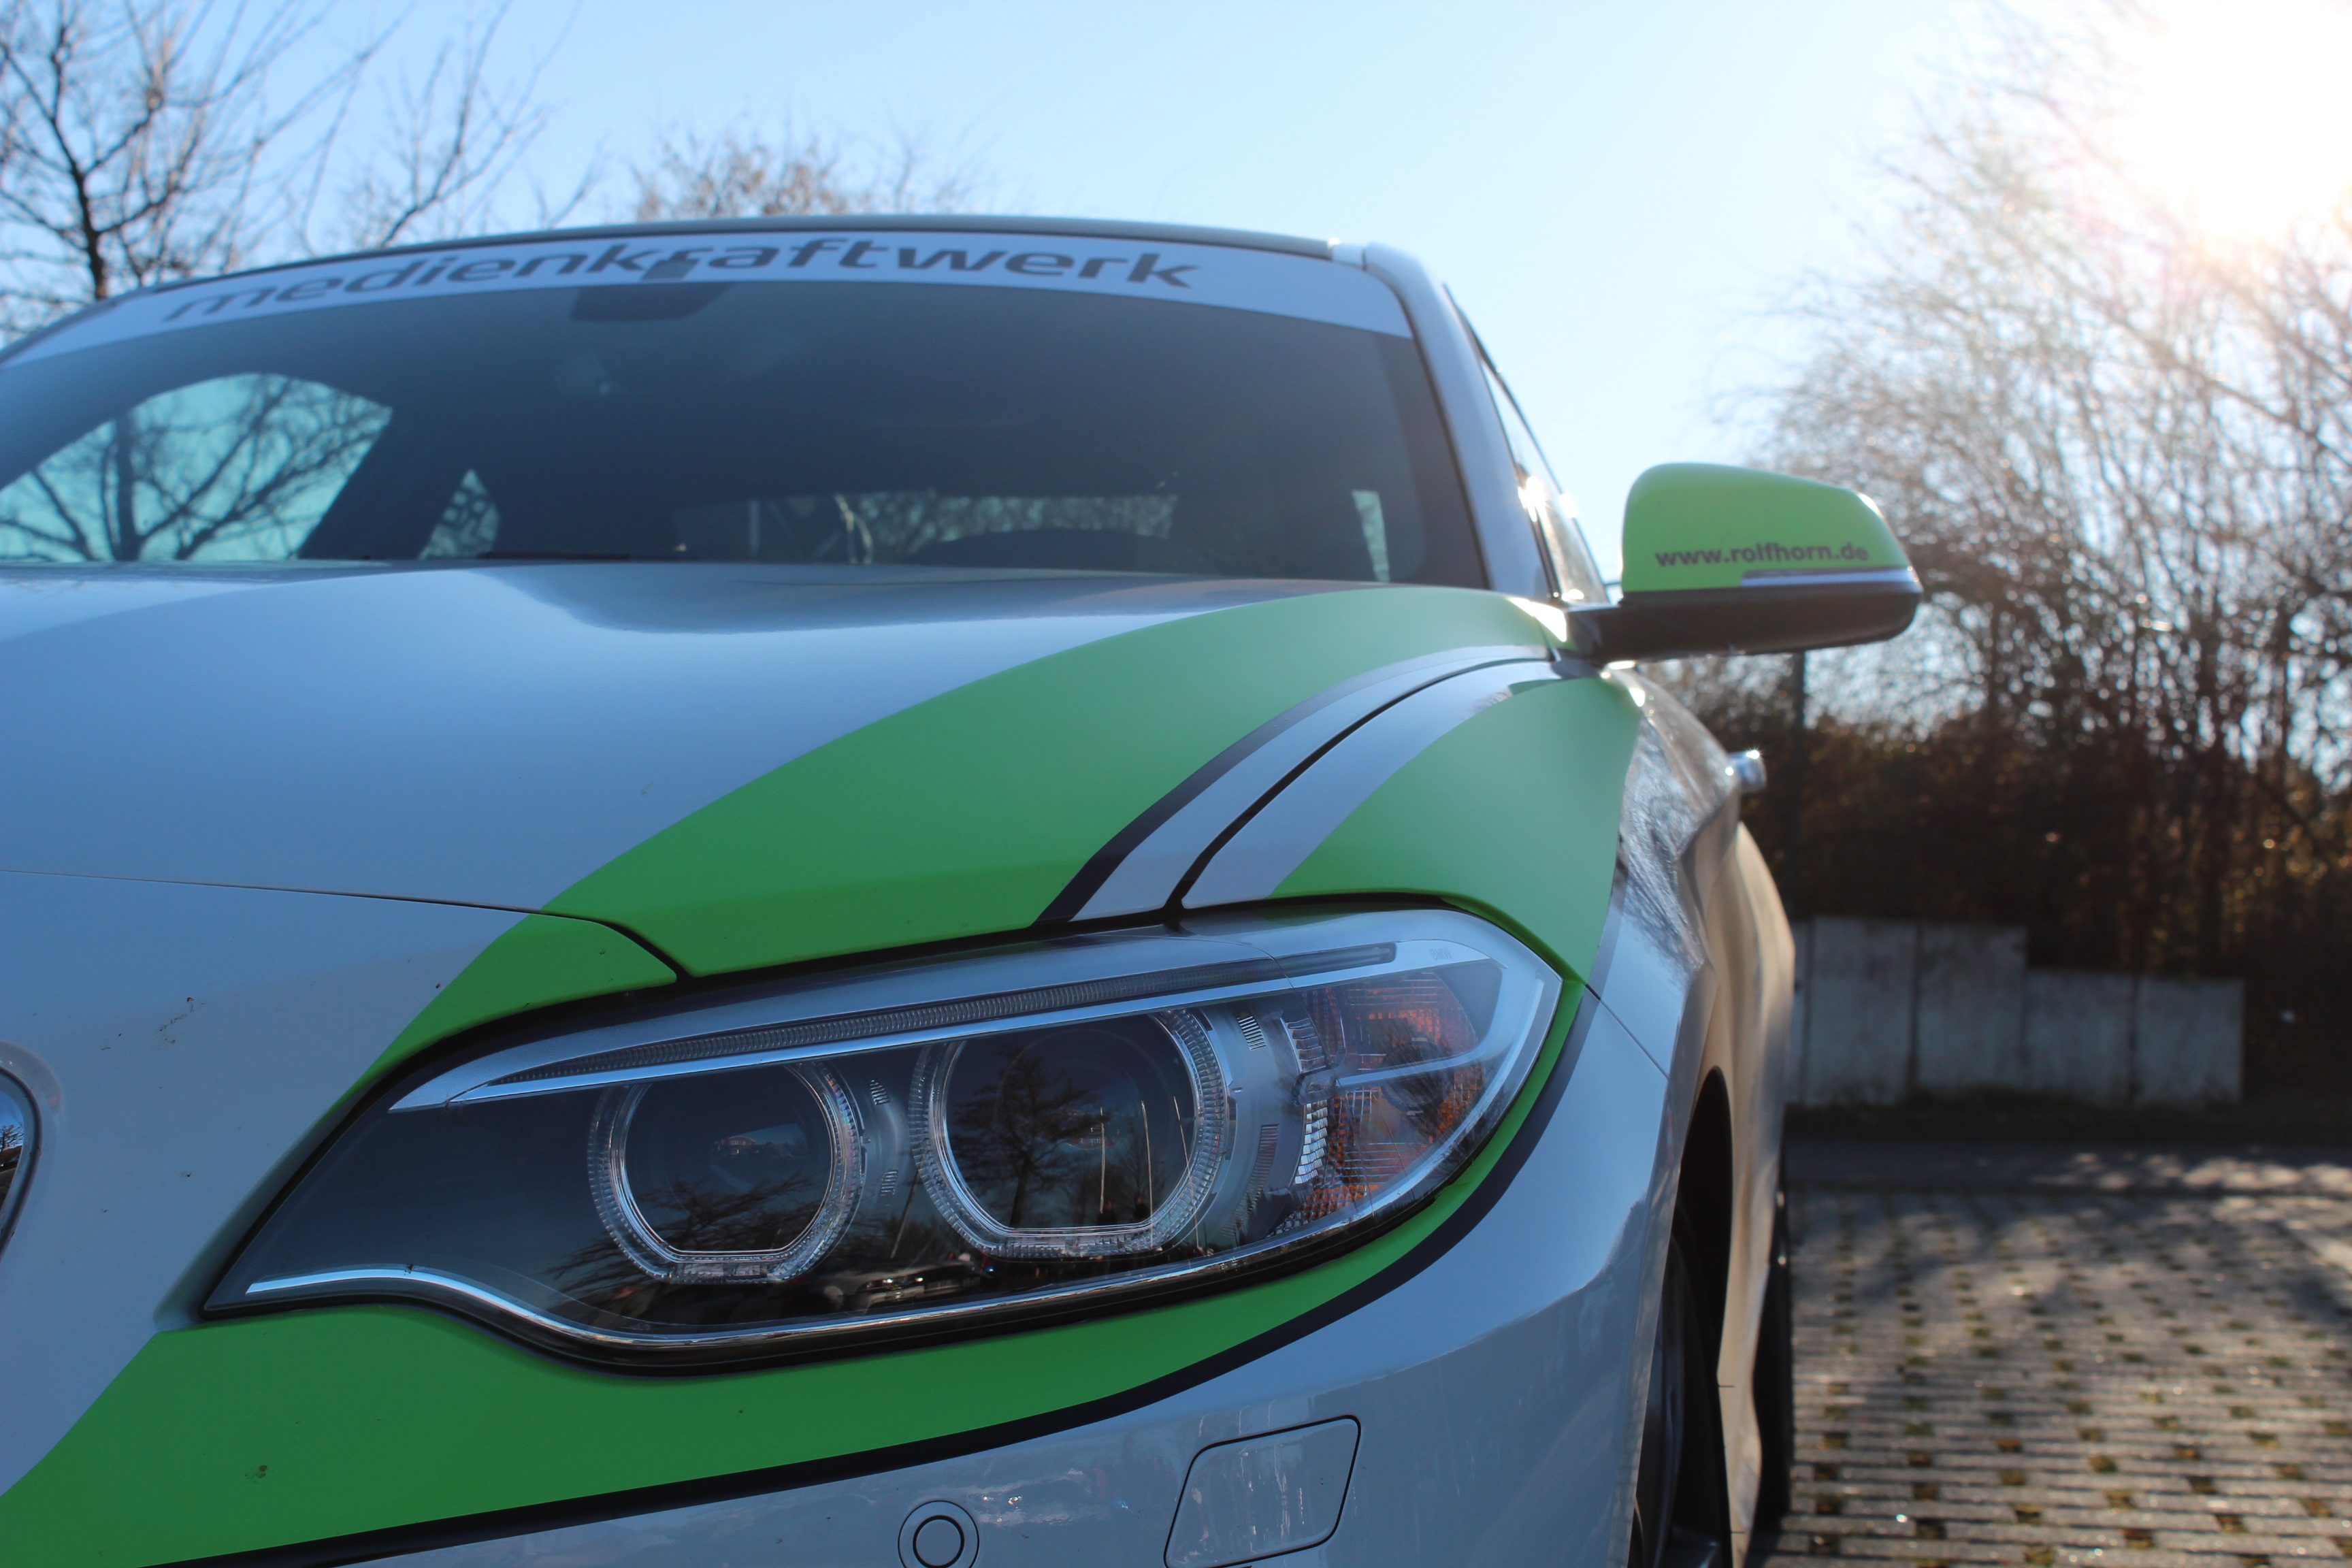
car, vehicle, auto, spotlight, sports car, bumper, sedan, front, bmw, mazda, dare, pkw, land vehicle, automobile make, automotive exterior, compact car, automotive design, luxury vehicle, family car, executive car